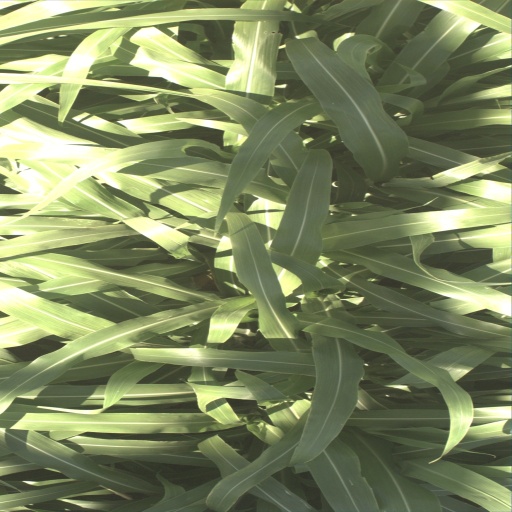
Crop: sorghum